Dick Johnson Is Dead

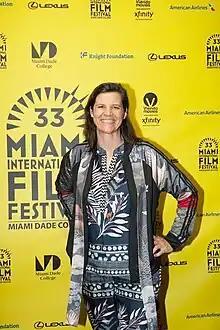
Director Kirsten Johnson at the Miami Film Festival

Kirsten Johnson was inspired to make the film after having a dream in which "there was a man in a casket and he sat up and said, 'I'm Dick Johnson and I'm not dead yet'". When she pitched the idea to her father, she asked him, "Dad, what if we make a movie where we kill you over and over again until you really die? And he laughed".